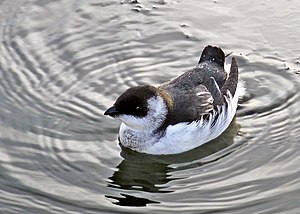
Søkonge / Kilder/Eksterne henvisninger
Udvokset i vinterdragt
Søkongen er en alkefugl. Arten er den eneste i slægten Alle.